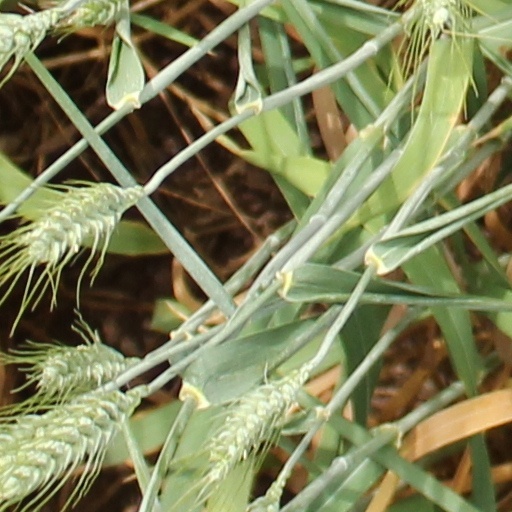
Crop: wheat